Tim Robinson (cartographer)

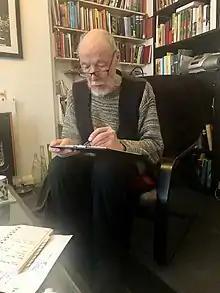
Tim Drever, London 2019 by John Drever

Timothy Drever Robinson (1935 – 3 April 2020) was an English writer, artist and cartographer. His most famous works include books about Ireland's Aran Islands and Connemara, in the West of Ireland. He was also well known for producing exceptionally detailed maps of the Aran Islands, The Burren, and Connemara, what he called "the ABC of earth wonders".